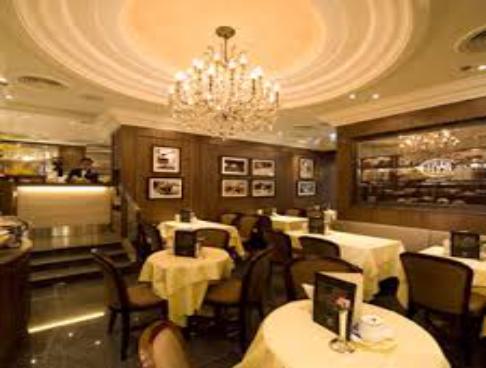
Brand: Caffe Cova
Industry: Food